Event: Nepal Earthquake
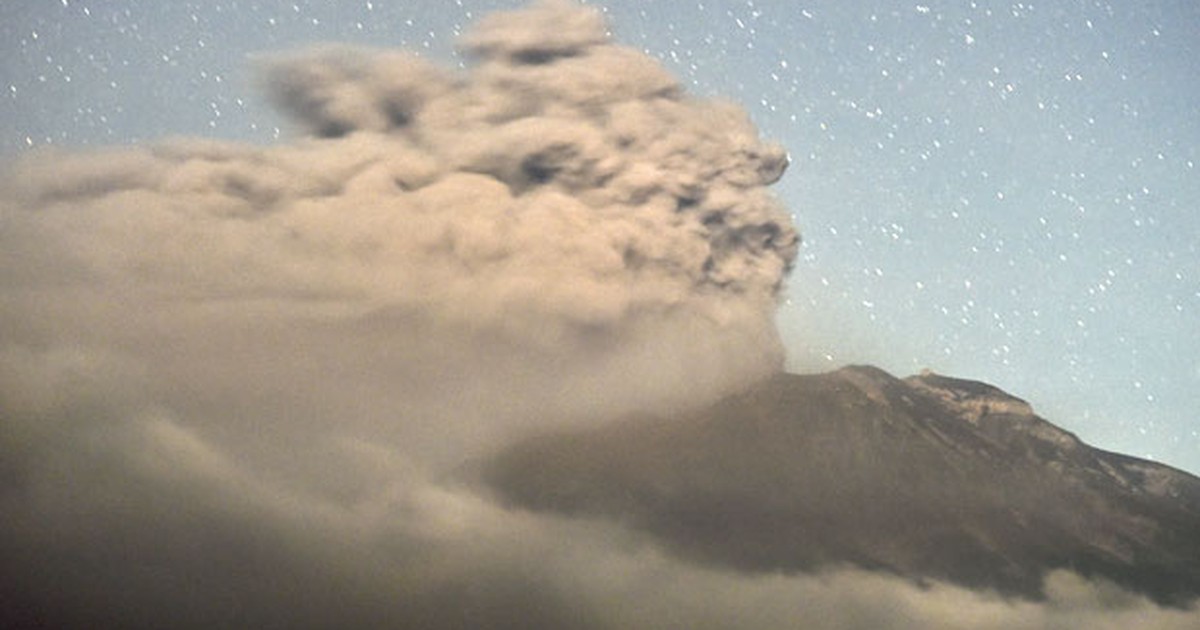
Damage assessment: no_damage